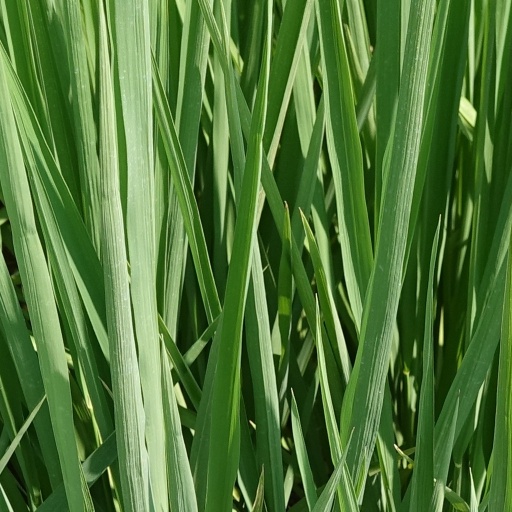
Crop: rice